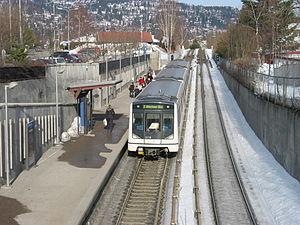
Eiksmarka est une station de la ligne Røa du Métro d'Oslo. Elle est située entre Ekraveien et Lijordet, à 8,9 km de Stortinget.